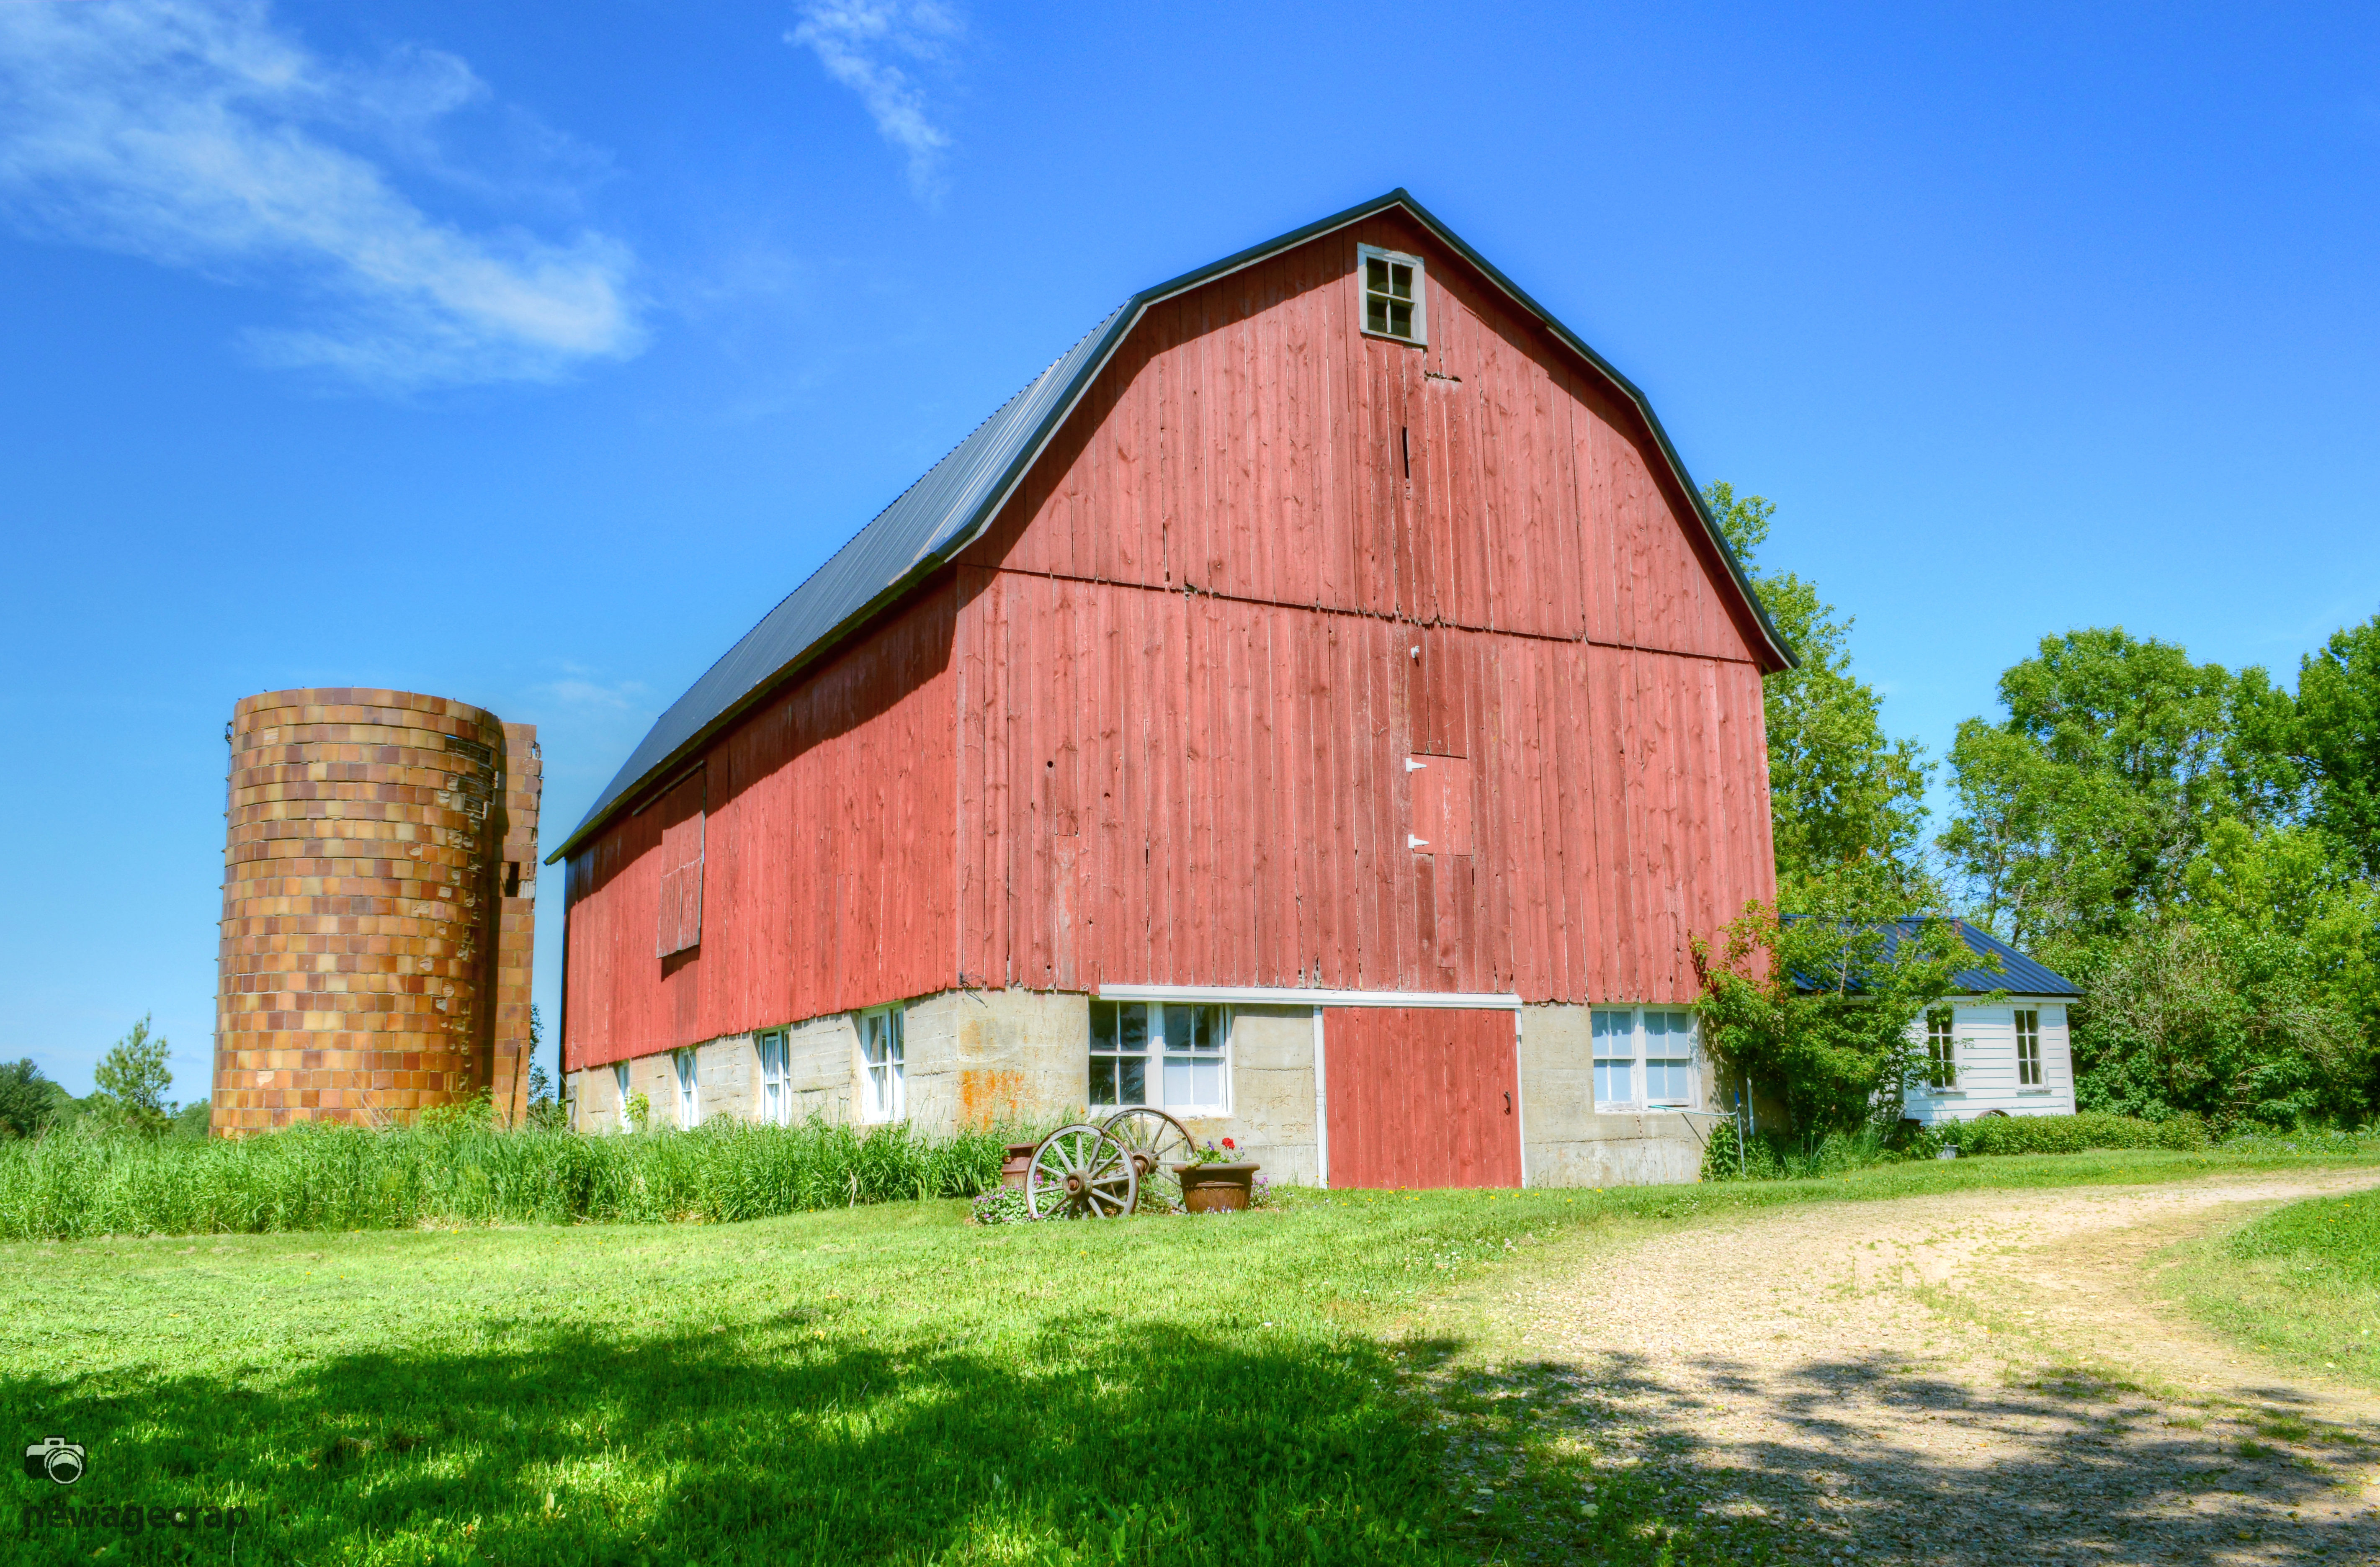
barn, rustic, rural, nikon, farms, cool image, barns, cool photo, i, oldbarn, nikond3200, centralwisconsin, newagecrapphotography, wisconsinbarn, wisconsinbarns, wisconsin, clarkcountywisconsin, oldfarms, treefarm, sherwoodforesttreefarm, countyhwyw